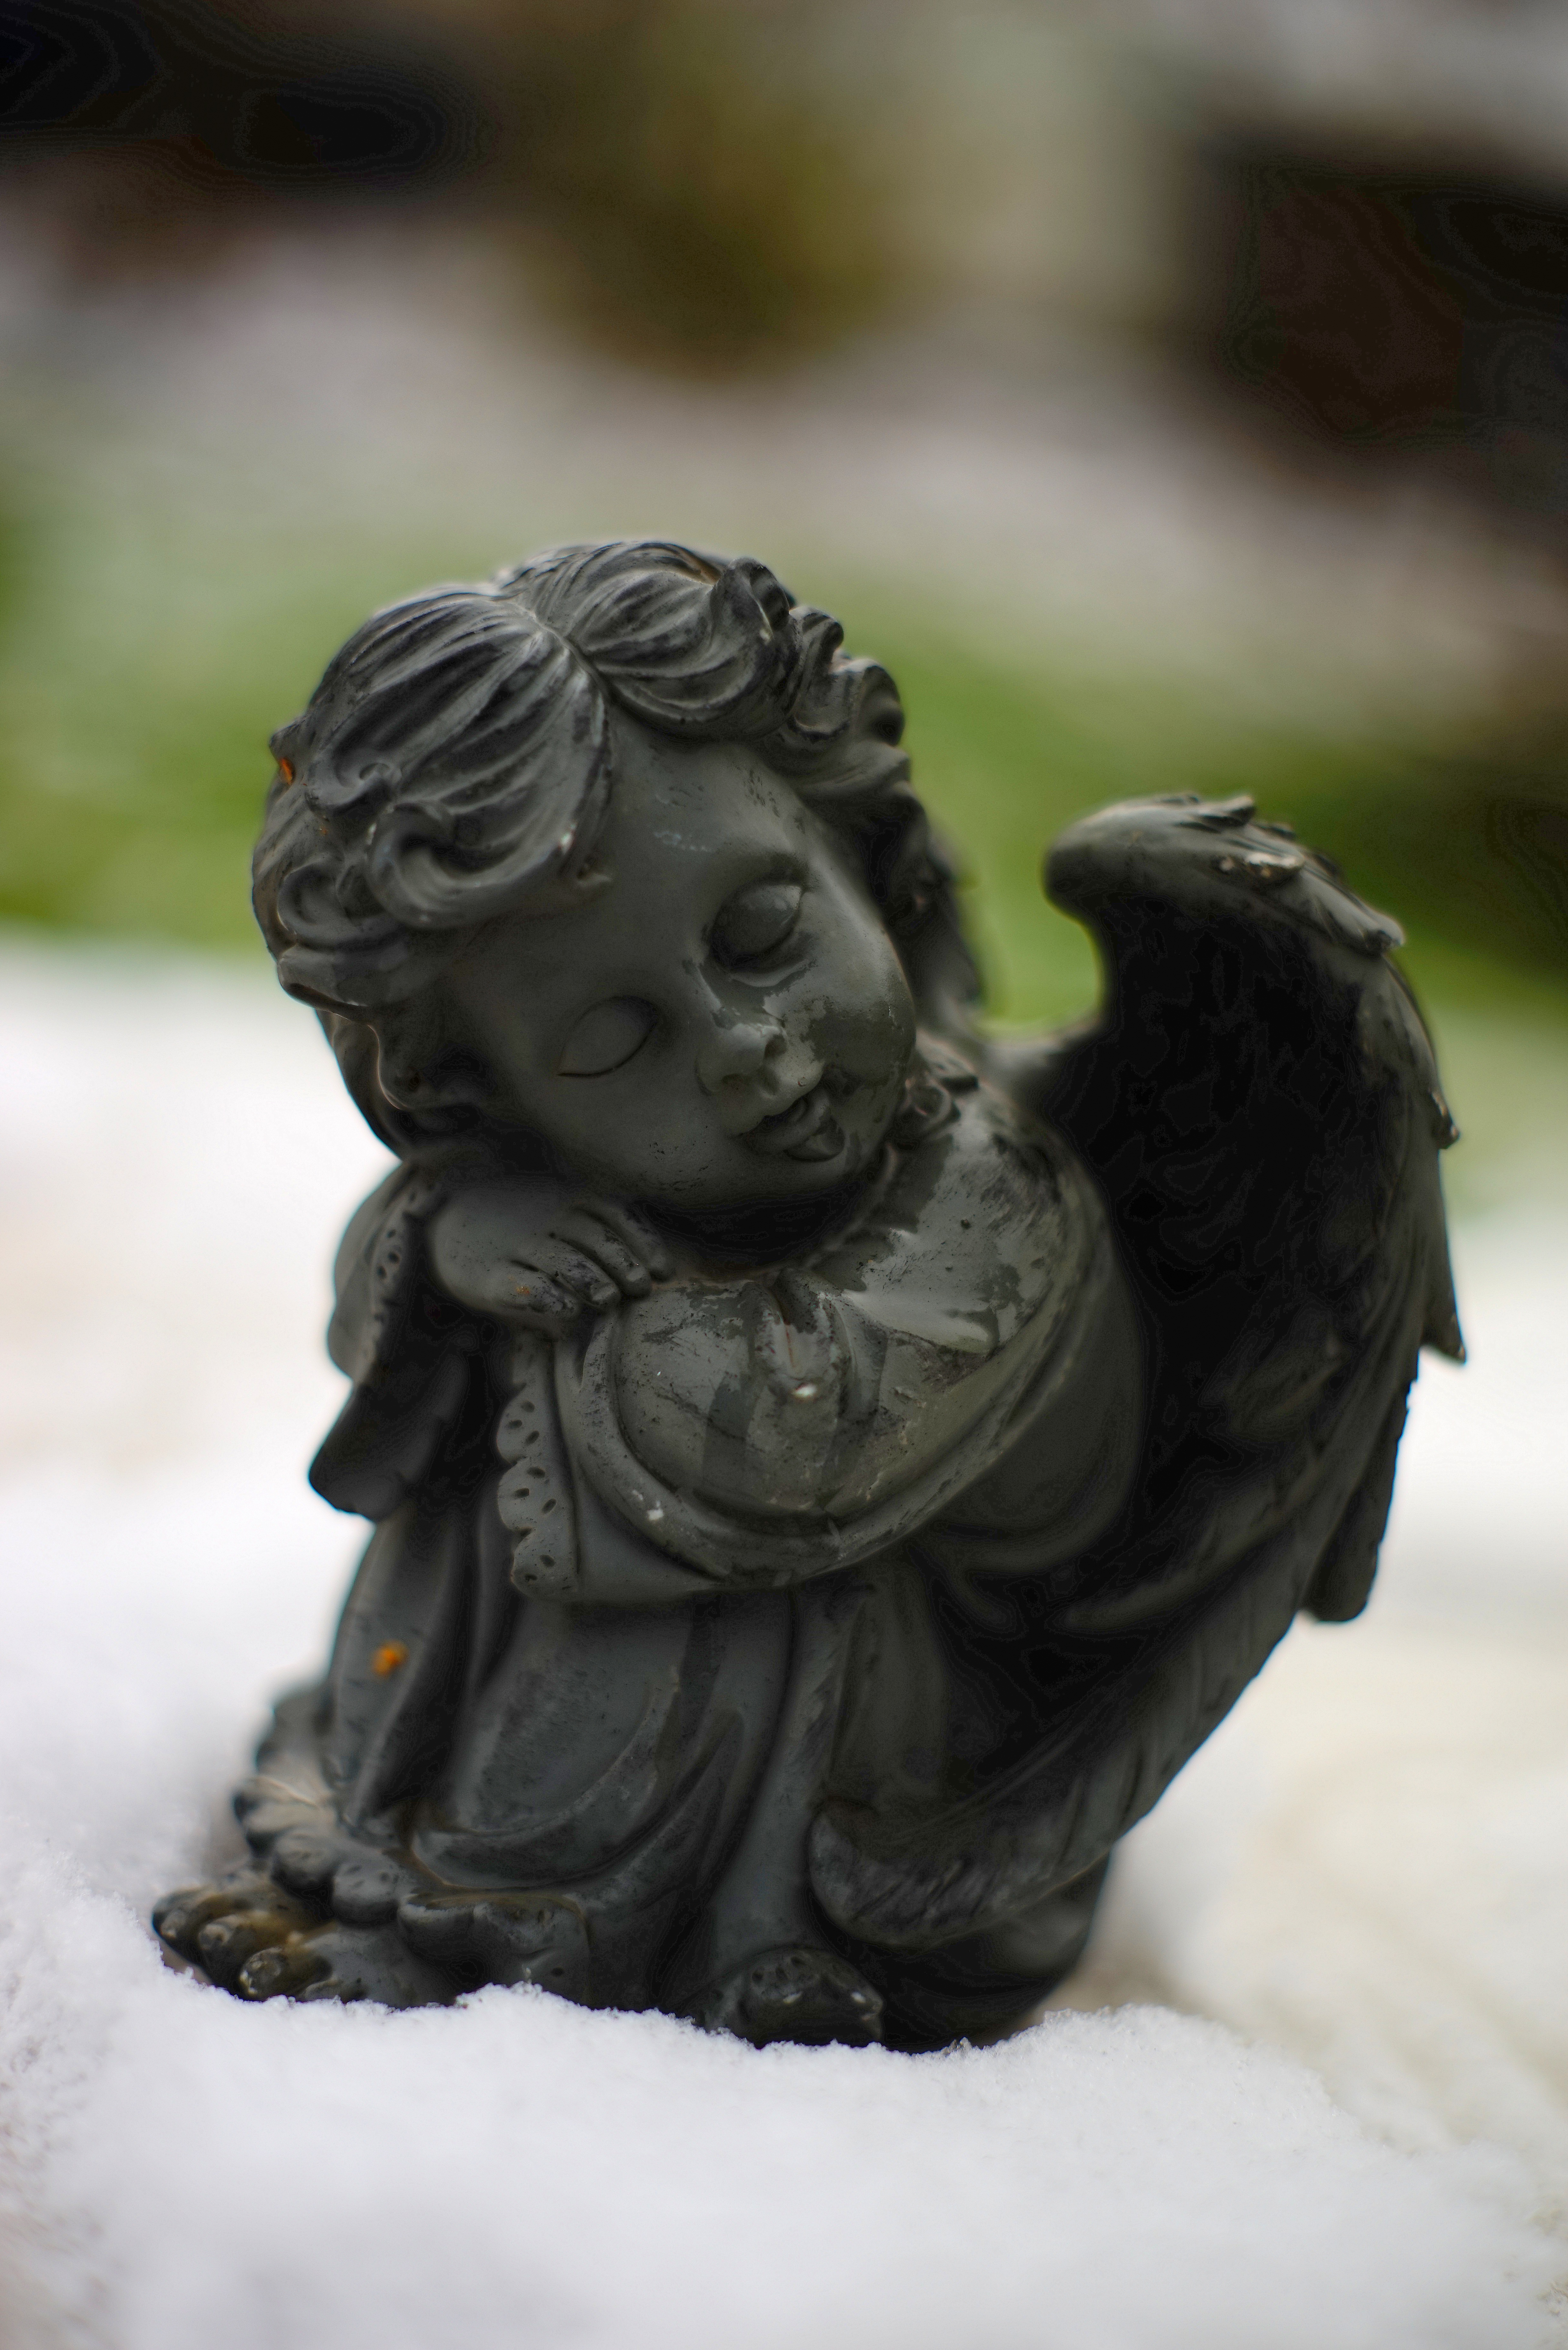
snow, sweet, monument, statue, love, decoration, deco, sculpture, angel, art, sleep, figure, temple, faith, head, beautiful, carving, angel figure, guardian angel, angel wings, confidence, angel face